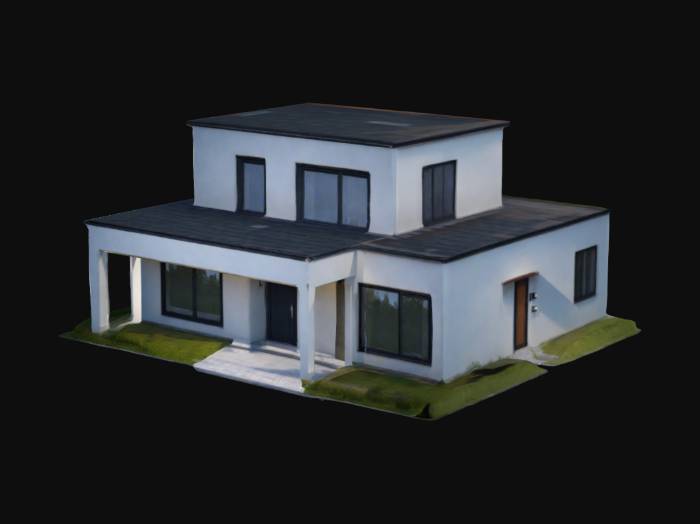
미적 점수 (1~10점): 3